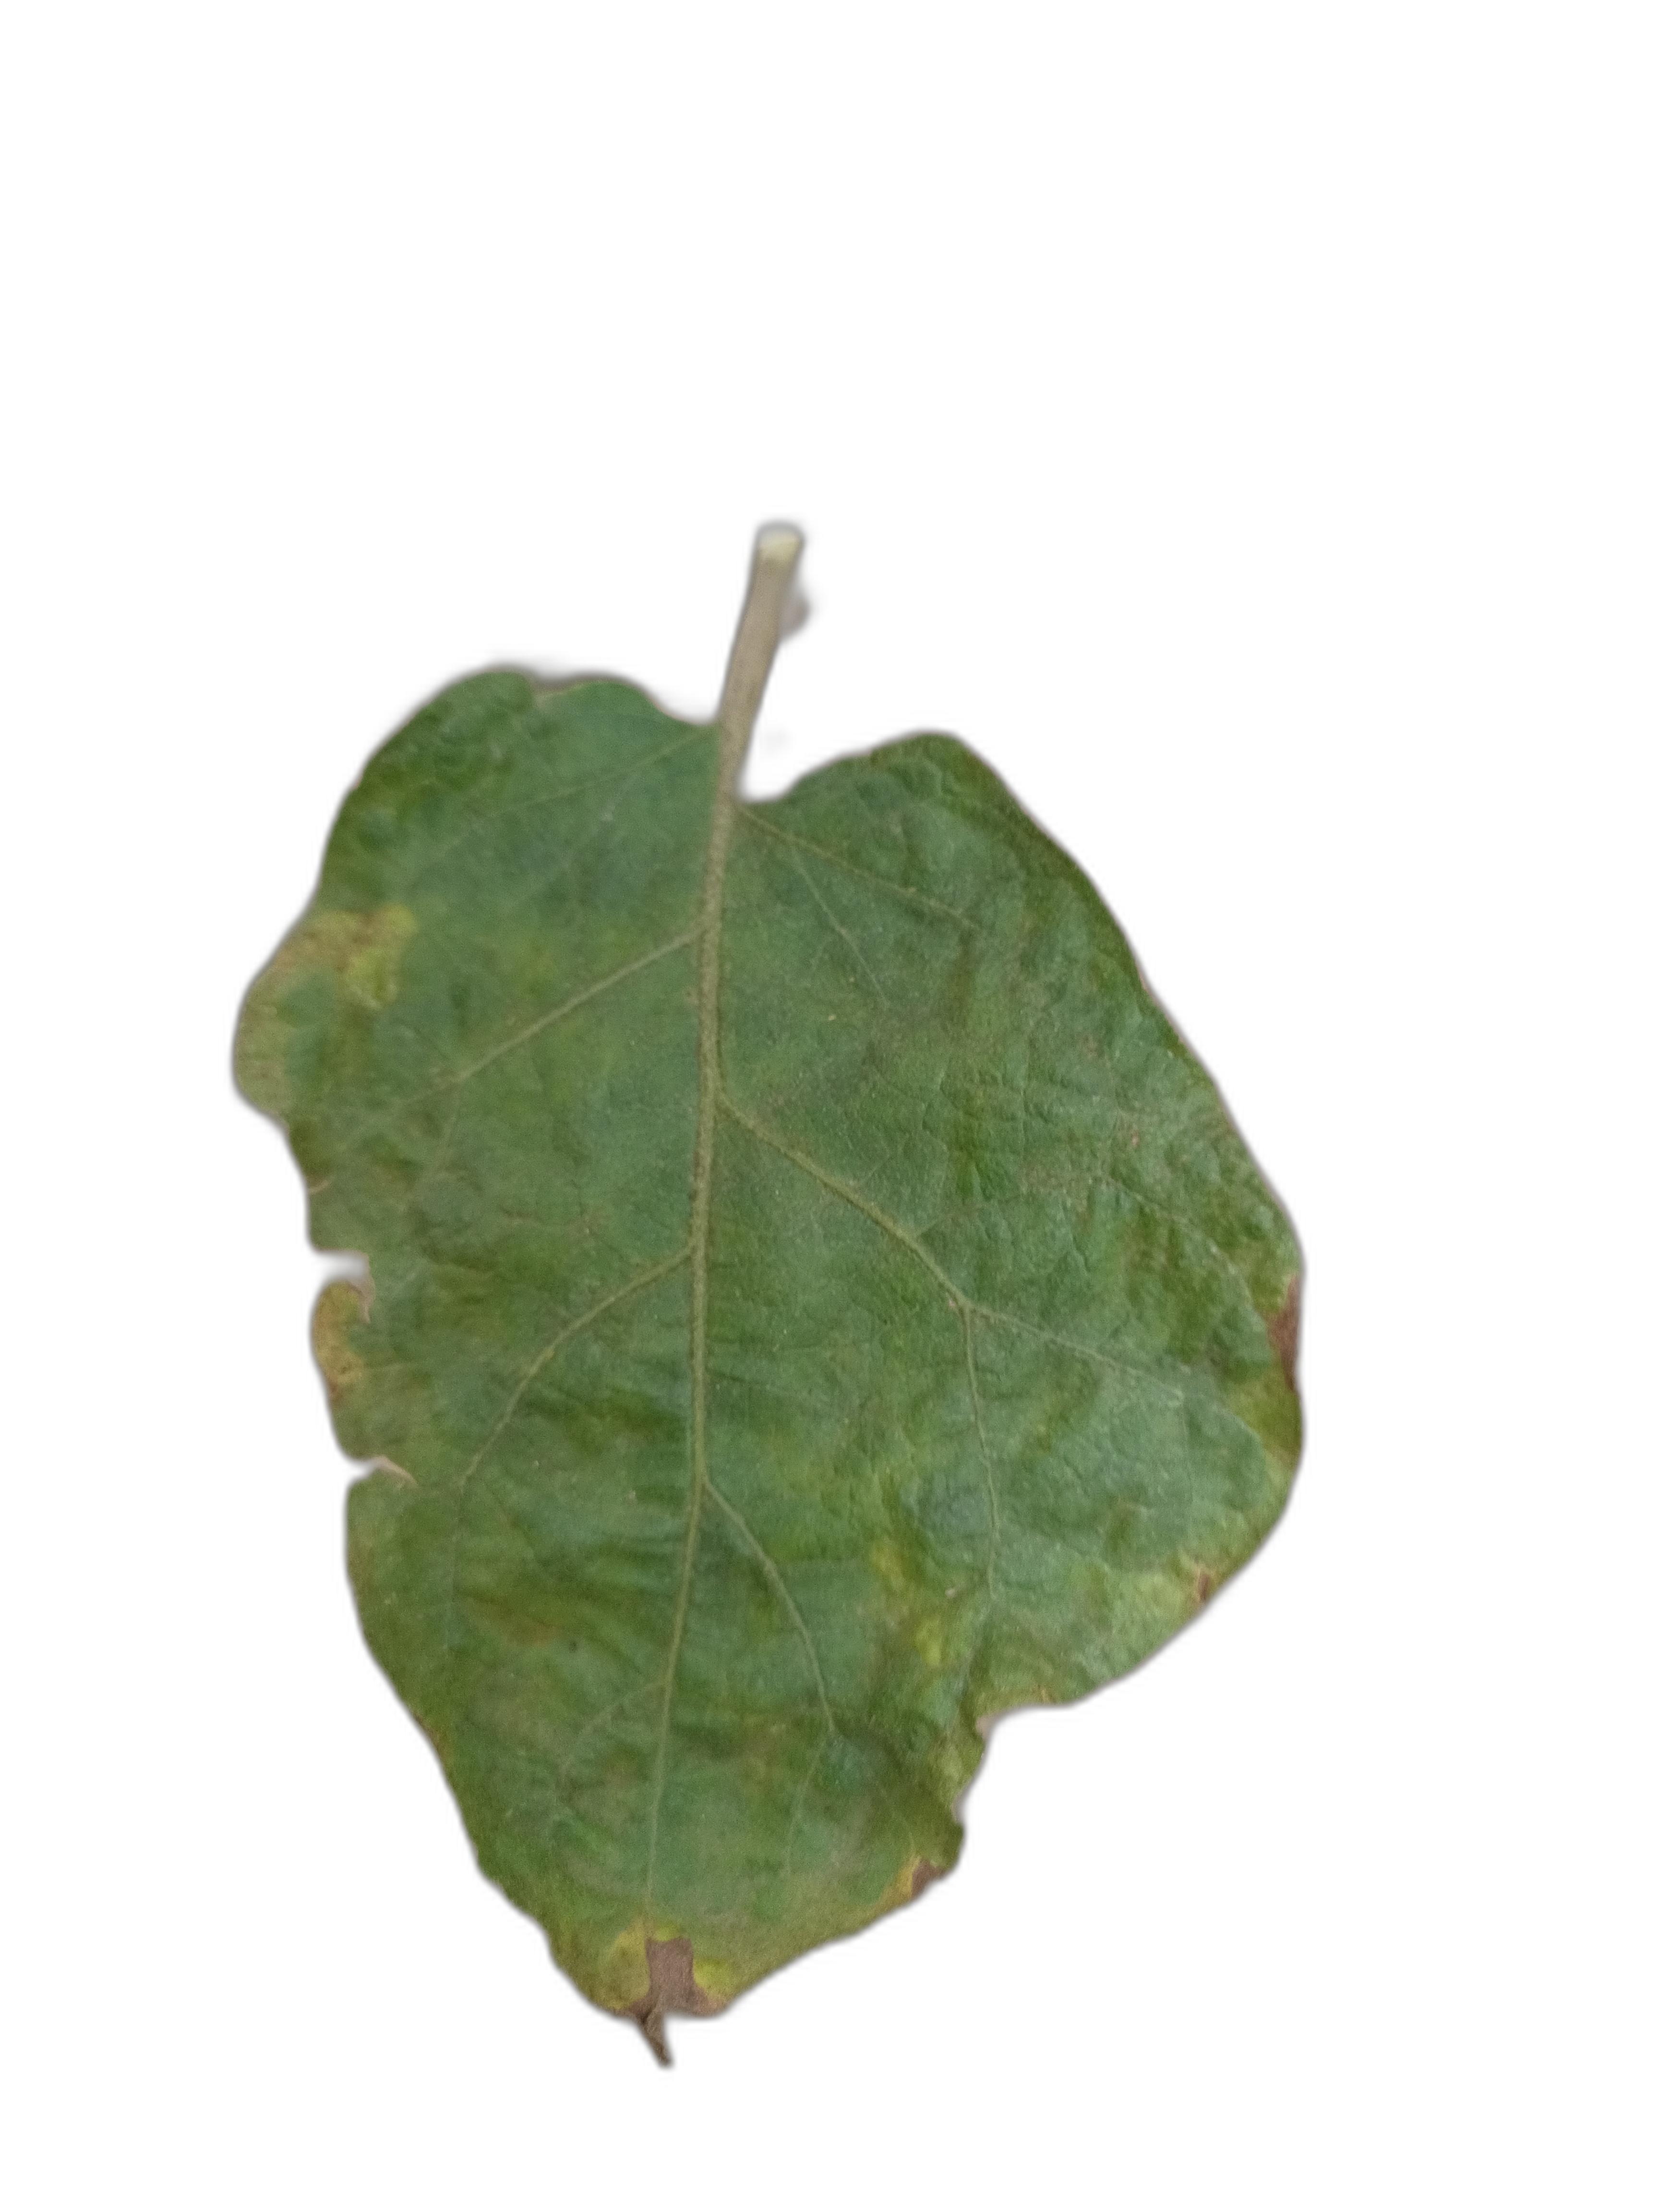
Label: Healthy Leaf